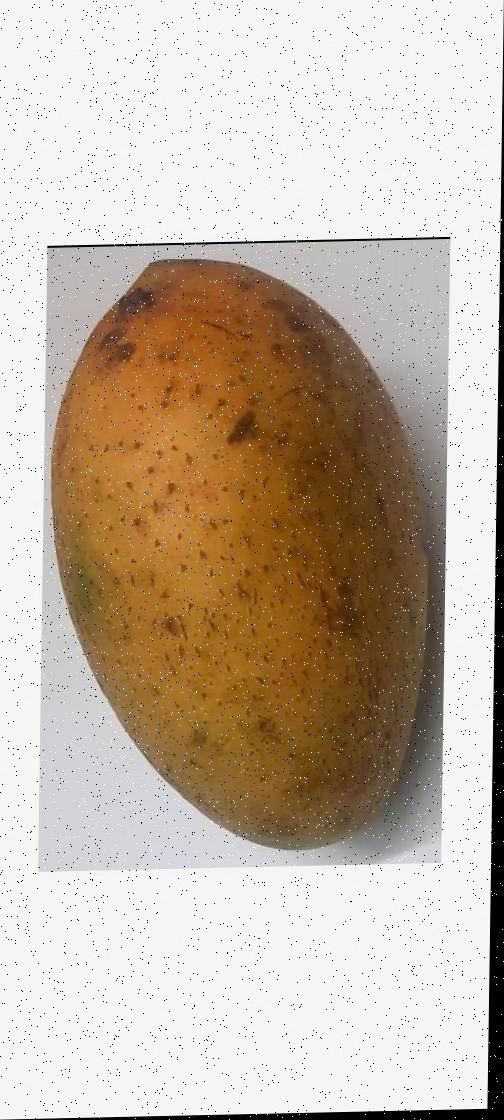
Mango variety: Ashshina Classic